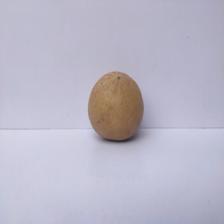
Size: Large